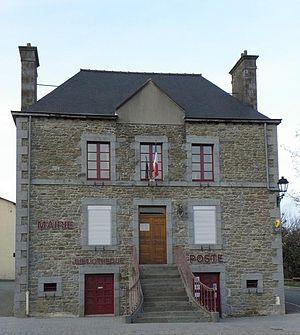
Mairie du Tronchet (35).
Le Tronchet est une commune française située dans le département d'Ille-et-Vilaine en région Bretagne, peuplée de 1 161 habitants.